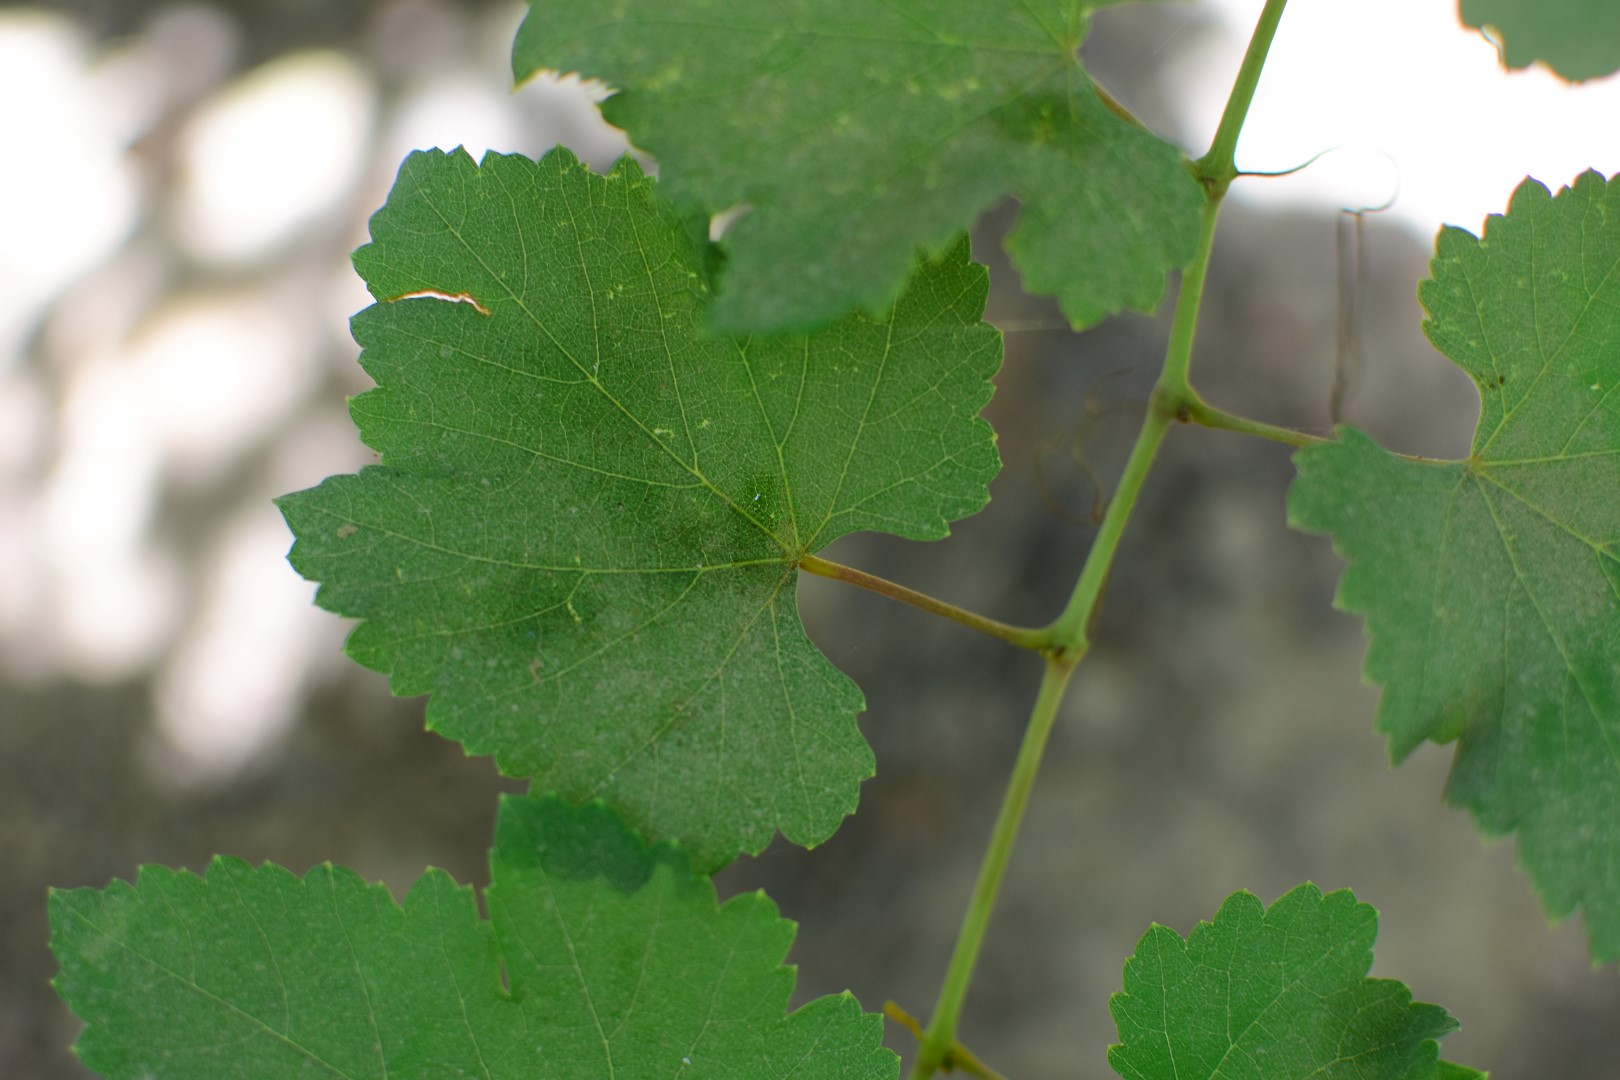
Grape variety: Frinsi